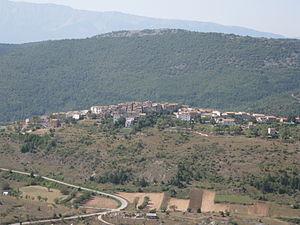
Castelvecchio Calvisio est une commune de la province de L'Aquila dans les Abruzzes en Italie.